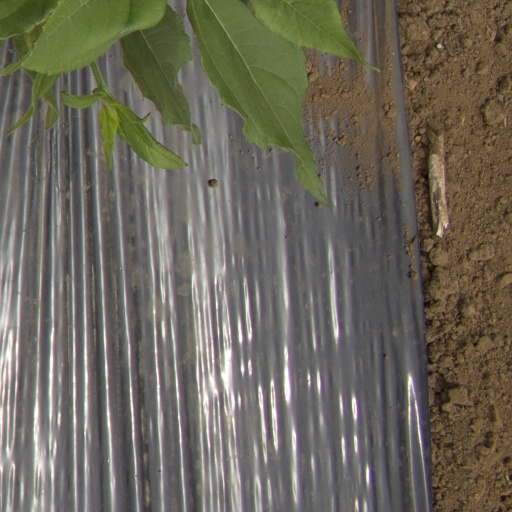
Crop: Jerusalem artichoke